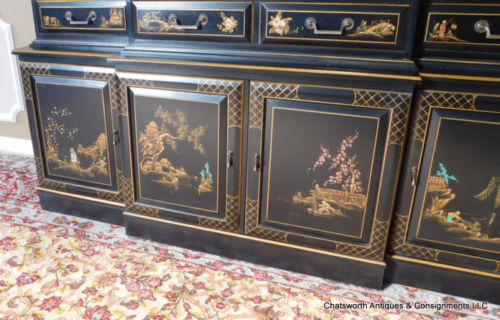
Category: cabinet